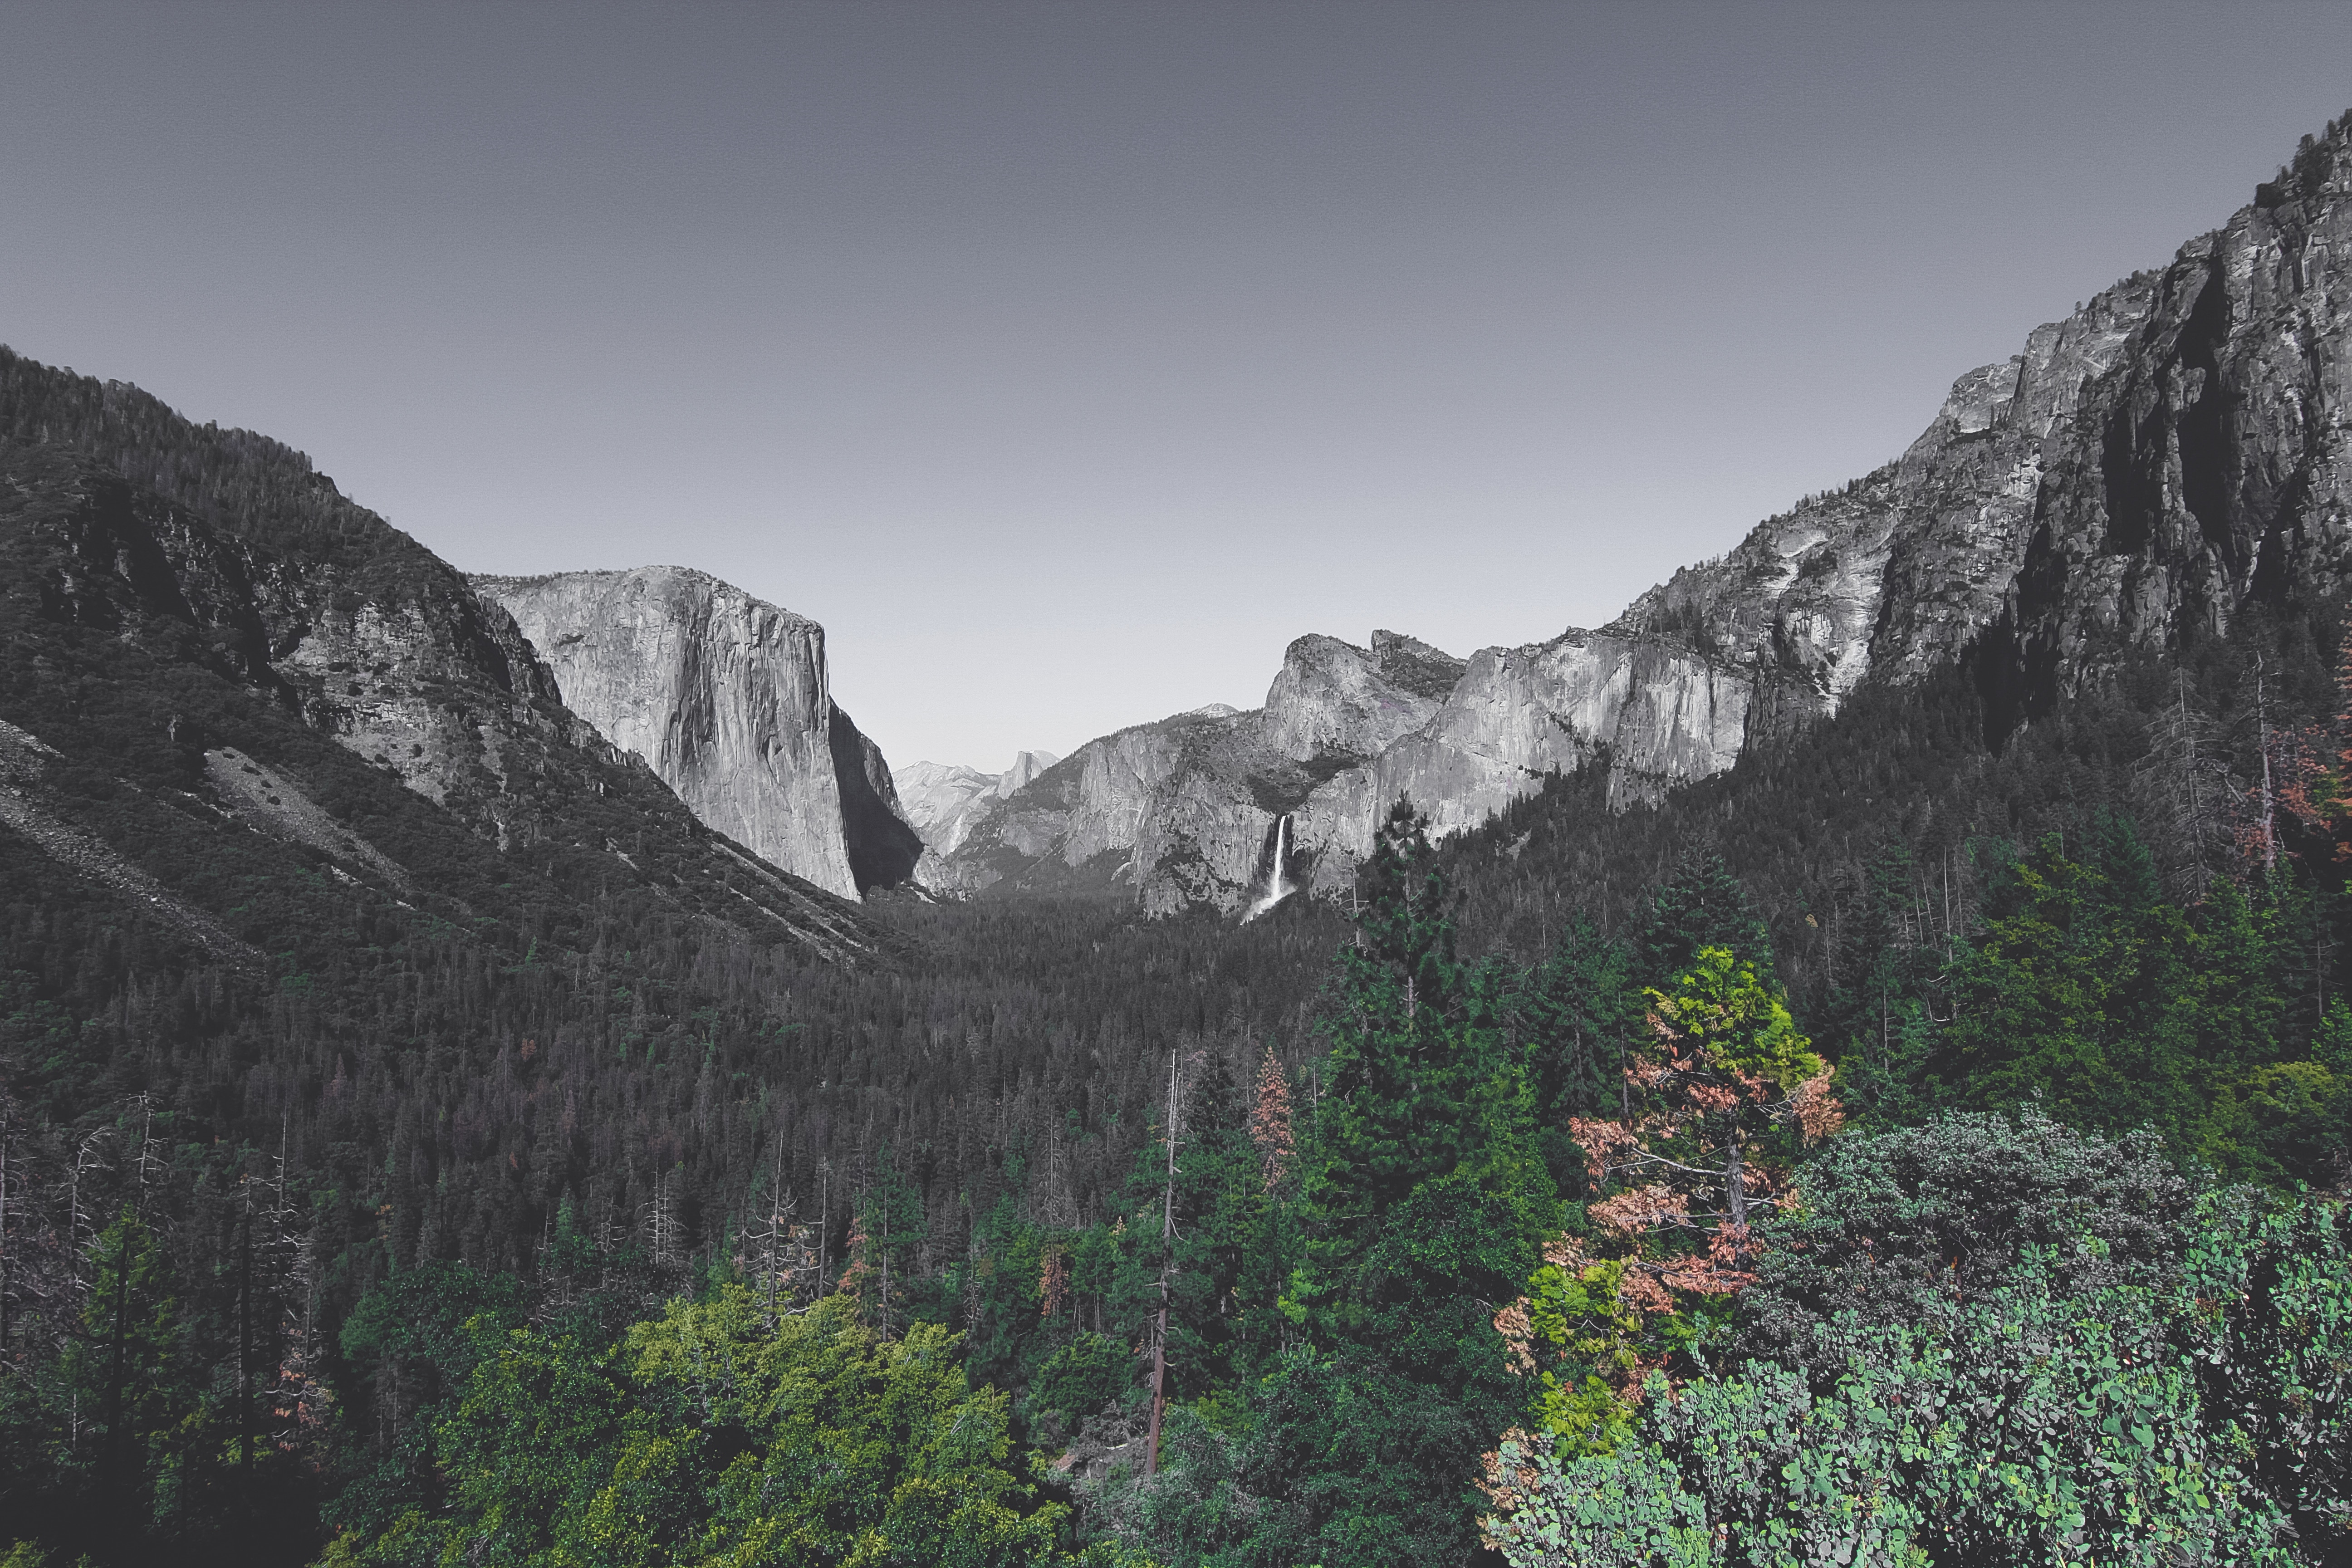
landscape, tree, nature, forest, grass, rock, wilderness, mountain, winter, cloud, sky, leaf, valley, mountain range, cliff, highland, terrain, national park, ridge, massif, geology, alps, vegetation, ravine, escarpment, cirque, elevation, batholith, mountain pass, hill station, biome, mountainous landforms, spruce fir forest, tropical and subtropical coniferous forests, mount scenery